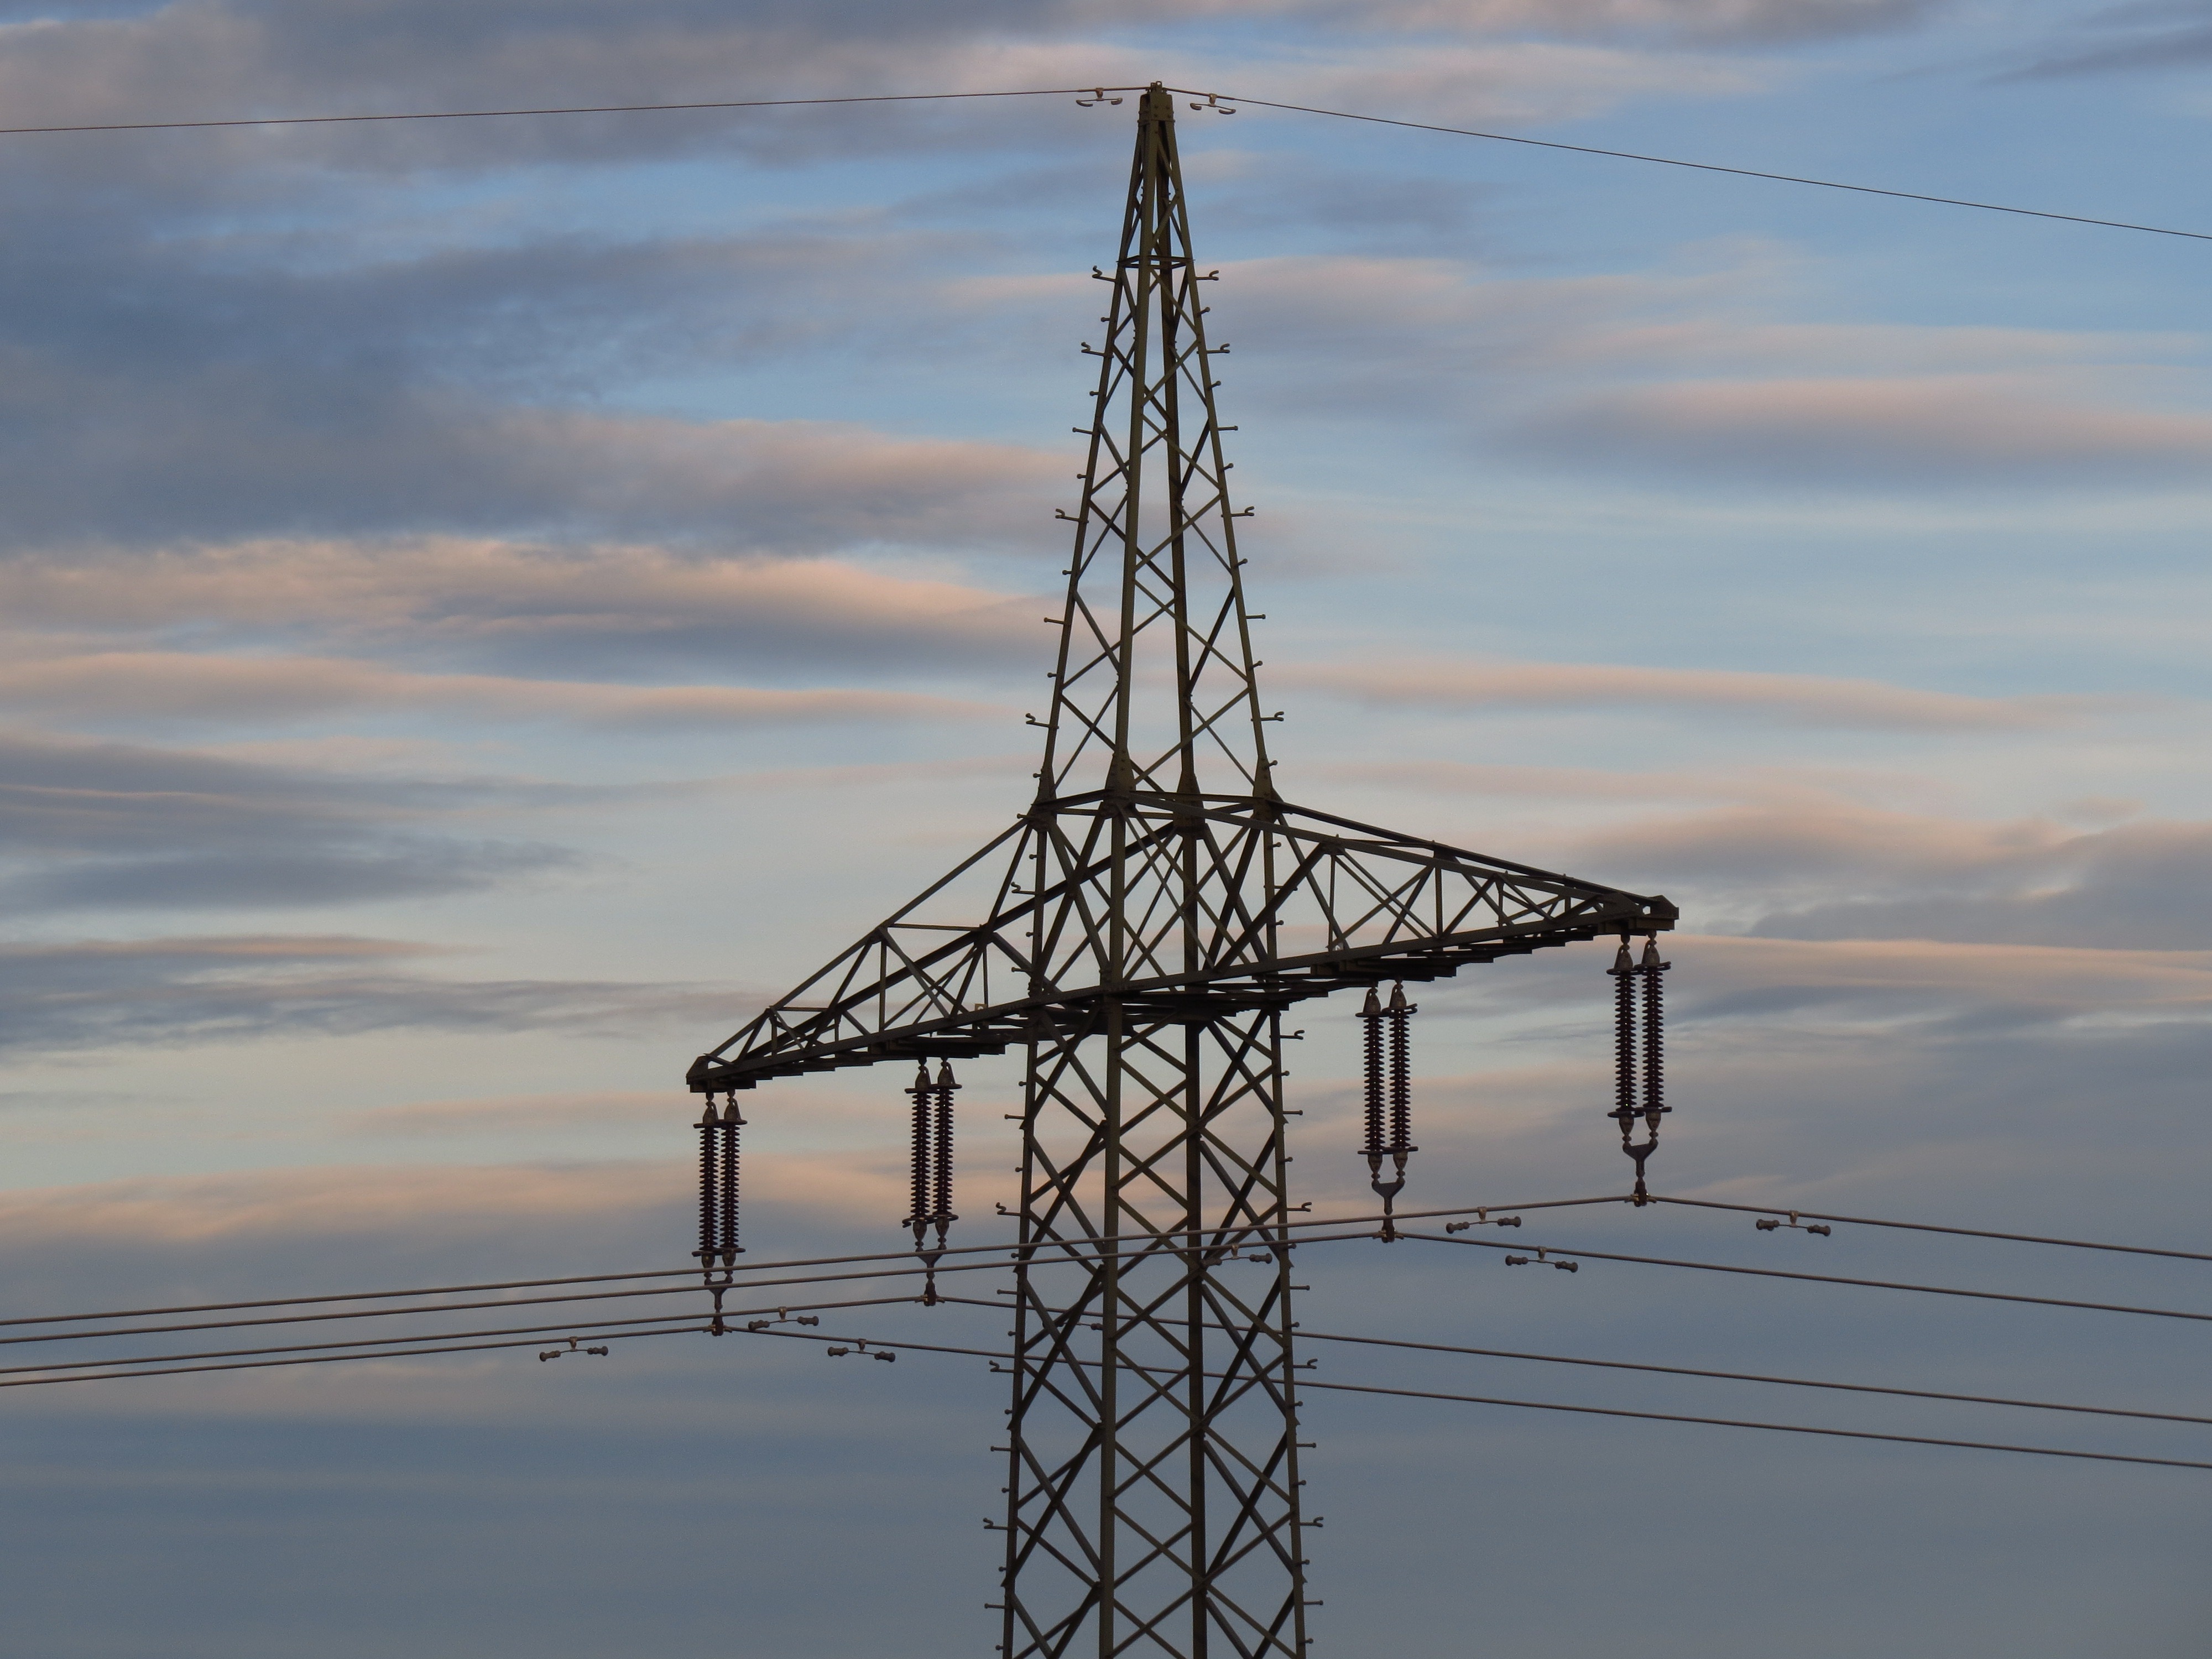
silhouette, sky, wind, twilight, line, red, tower, power line, mast, blue, electricity, energy, high voltage, current, clouds, abendstimmung, dangerous, reddish, afterglow, evening sky, voltage, strommast, transmission tower, outdoor structure, electrical supply, overhead power line